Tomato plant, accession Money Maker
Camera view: vertical (180 deg); turntable rotation: 0 degrees
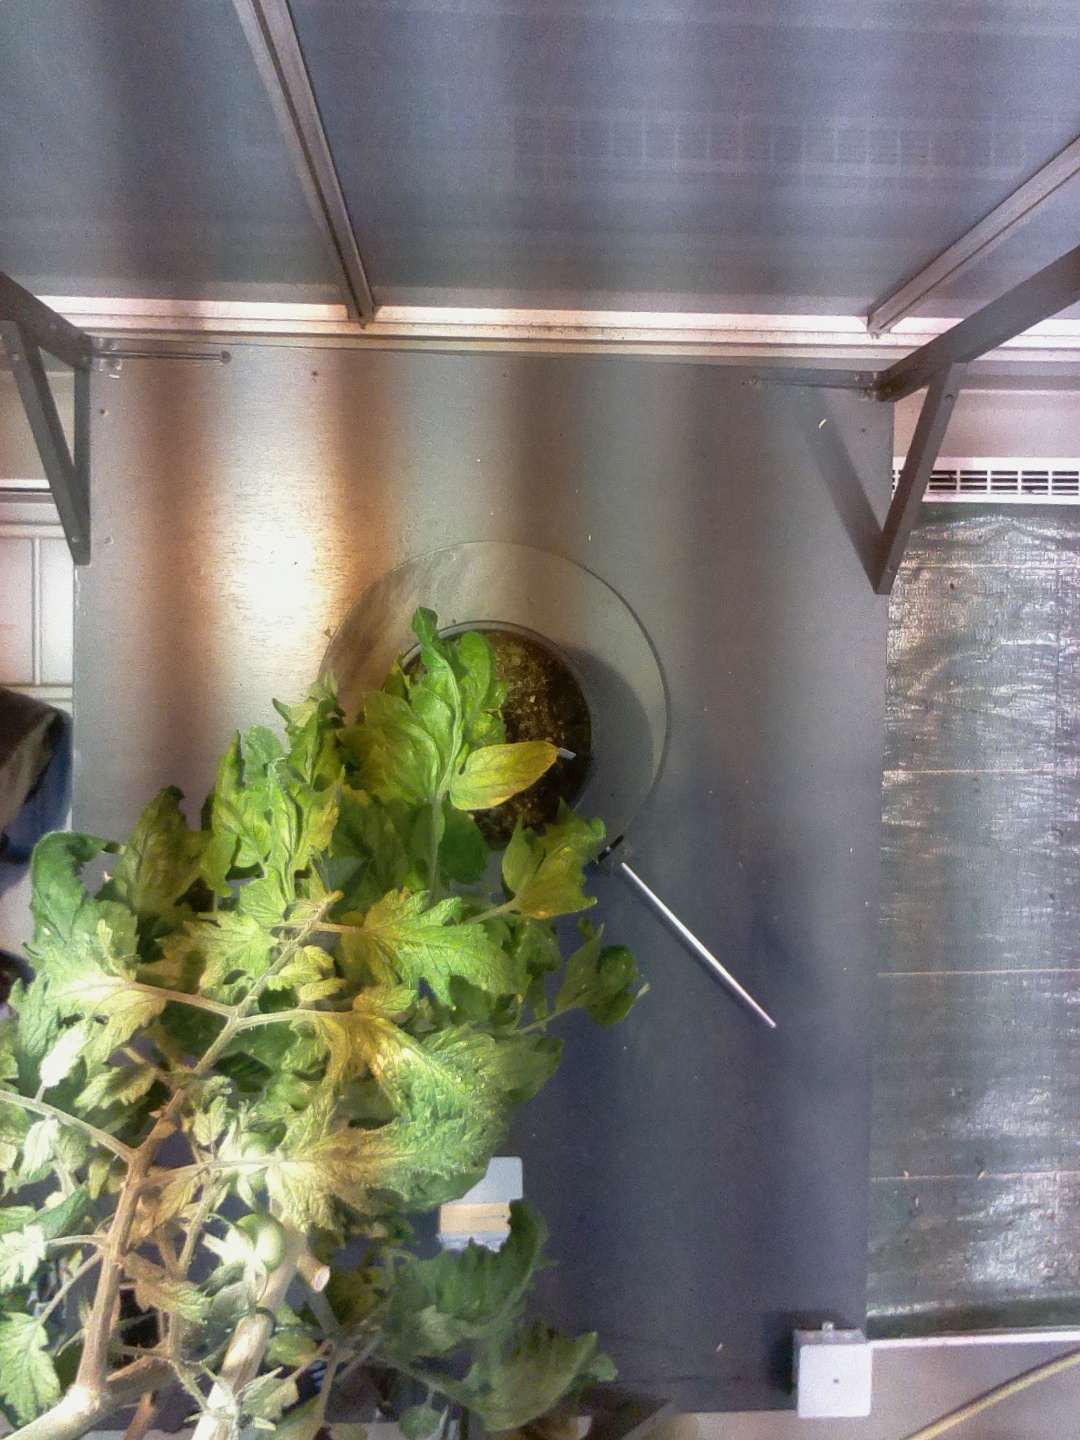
BBCH growth stage 76: 60%-70% of final fruit size